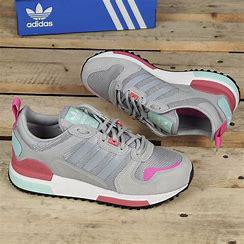
Brand: Adidas
Model: ZX 700 HD